Communications in the Marshall Islands

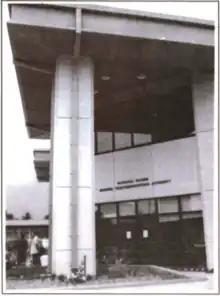
National Telecommunications Authority building

The majority of communication is under the responsibility of "Marshall Islands National Telecommunications Authority".